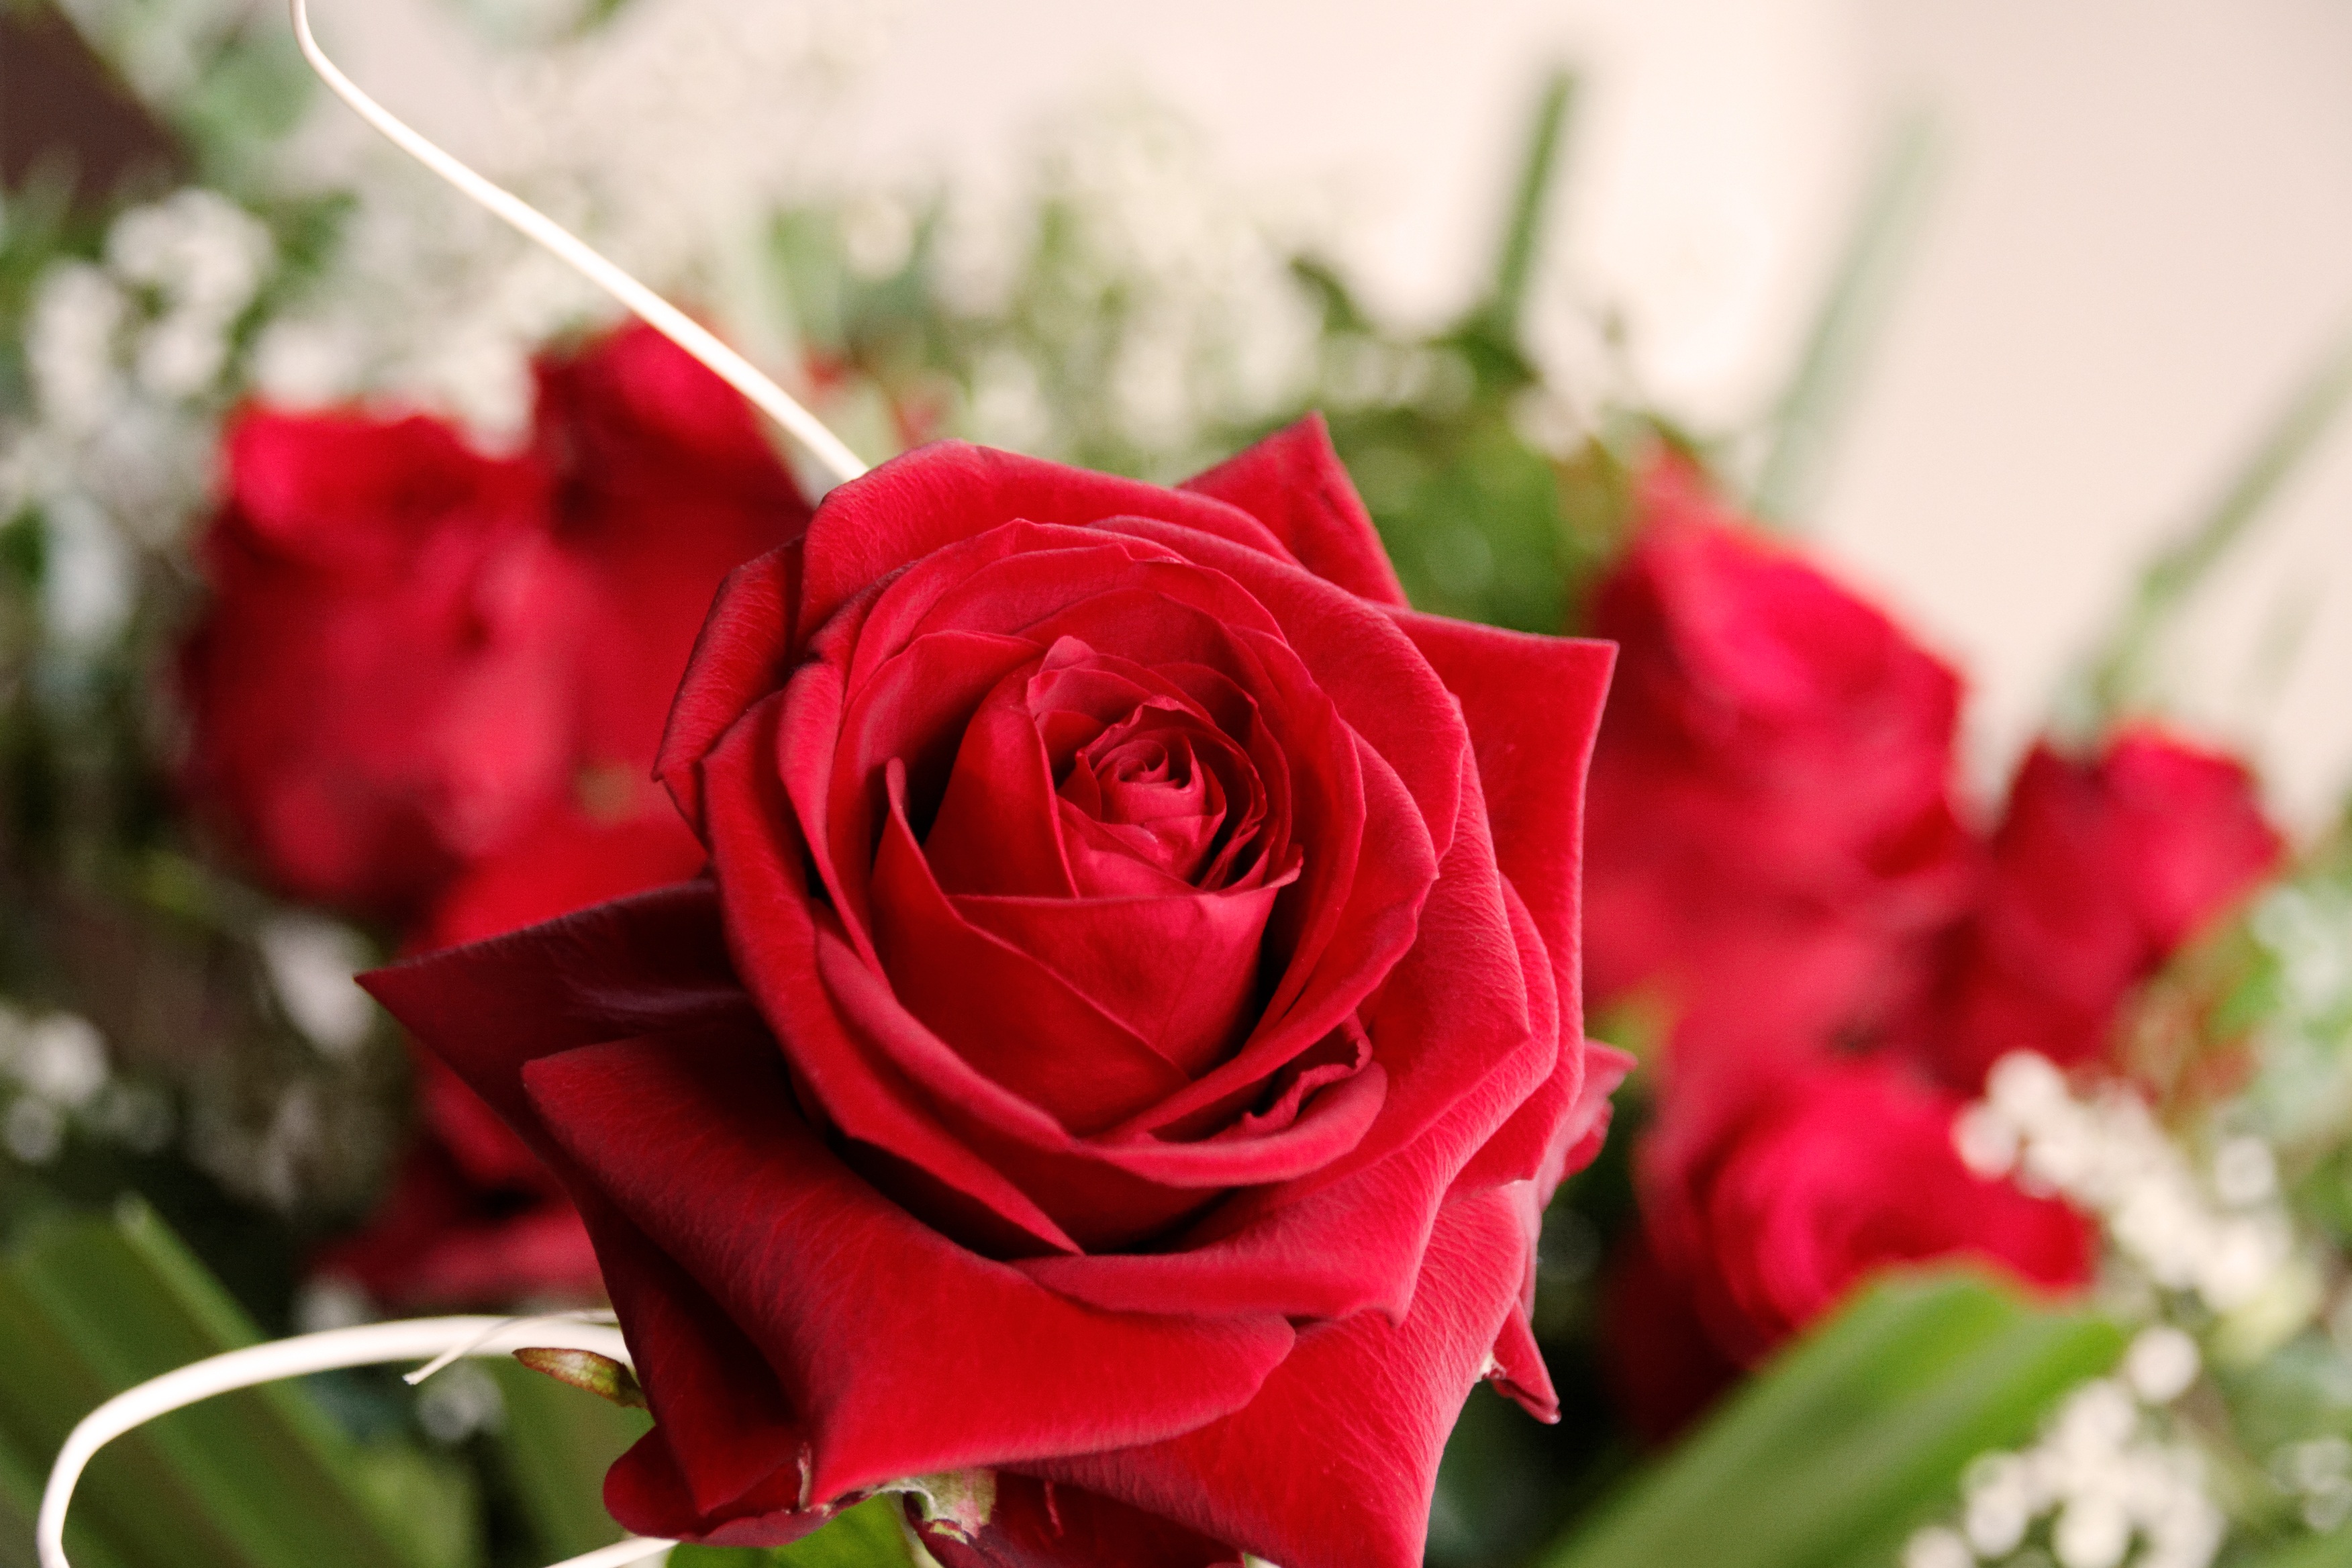
nature, blossom, plant, flower, petal, bloom, love, bouquet, rose, red, romance, romantic, pink, wedding, flora, map, floral greeting, postcard, birthday, greeting, greeting card, floristry, birthday card, floribunda, macro photography, valentine's day, flowering plant, garden roses, rose family, mother's day, flower bouquet, floral design, land plant, flower arranging